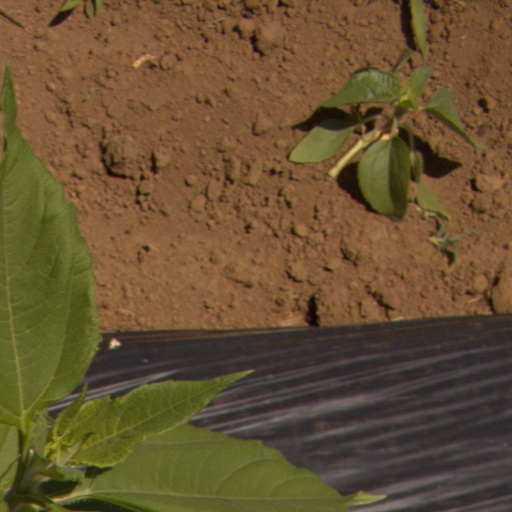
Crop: Jerusalem artichoke